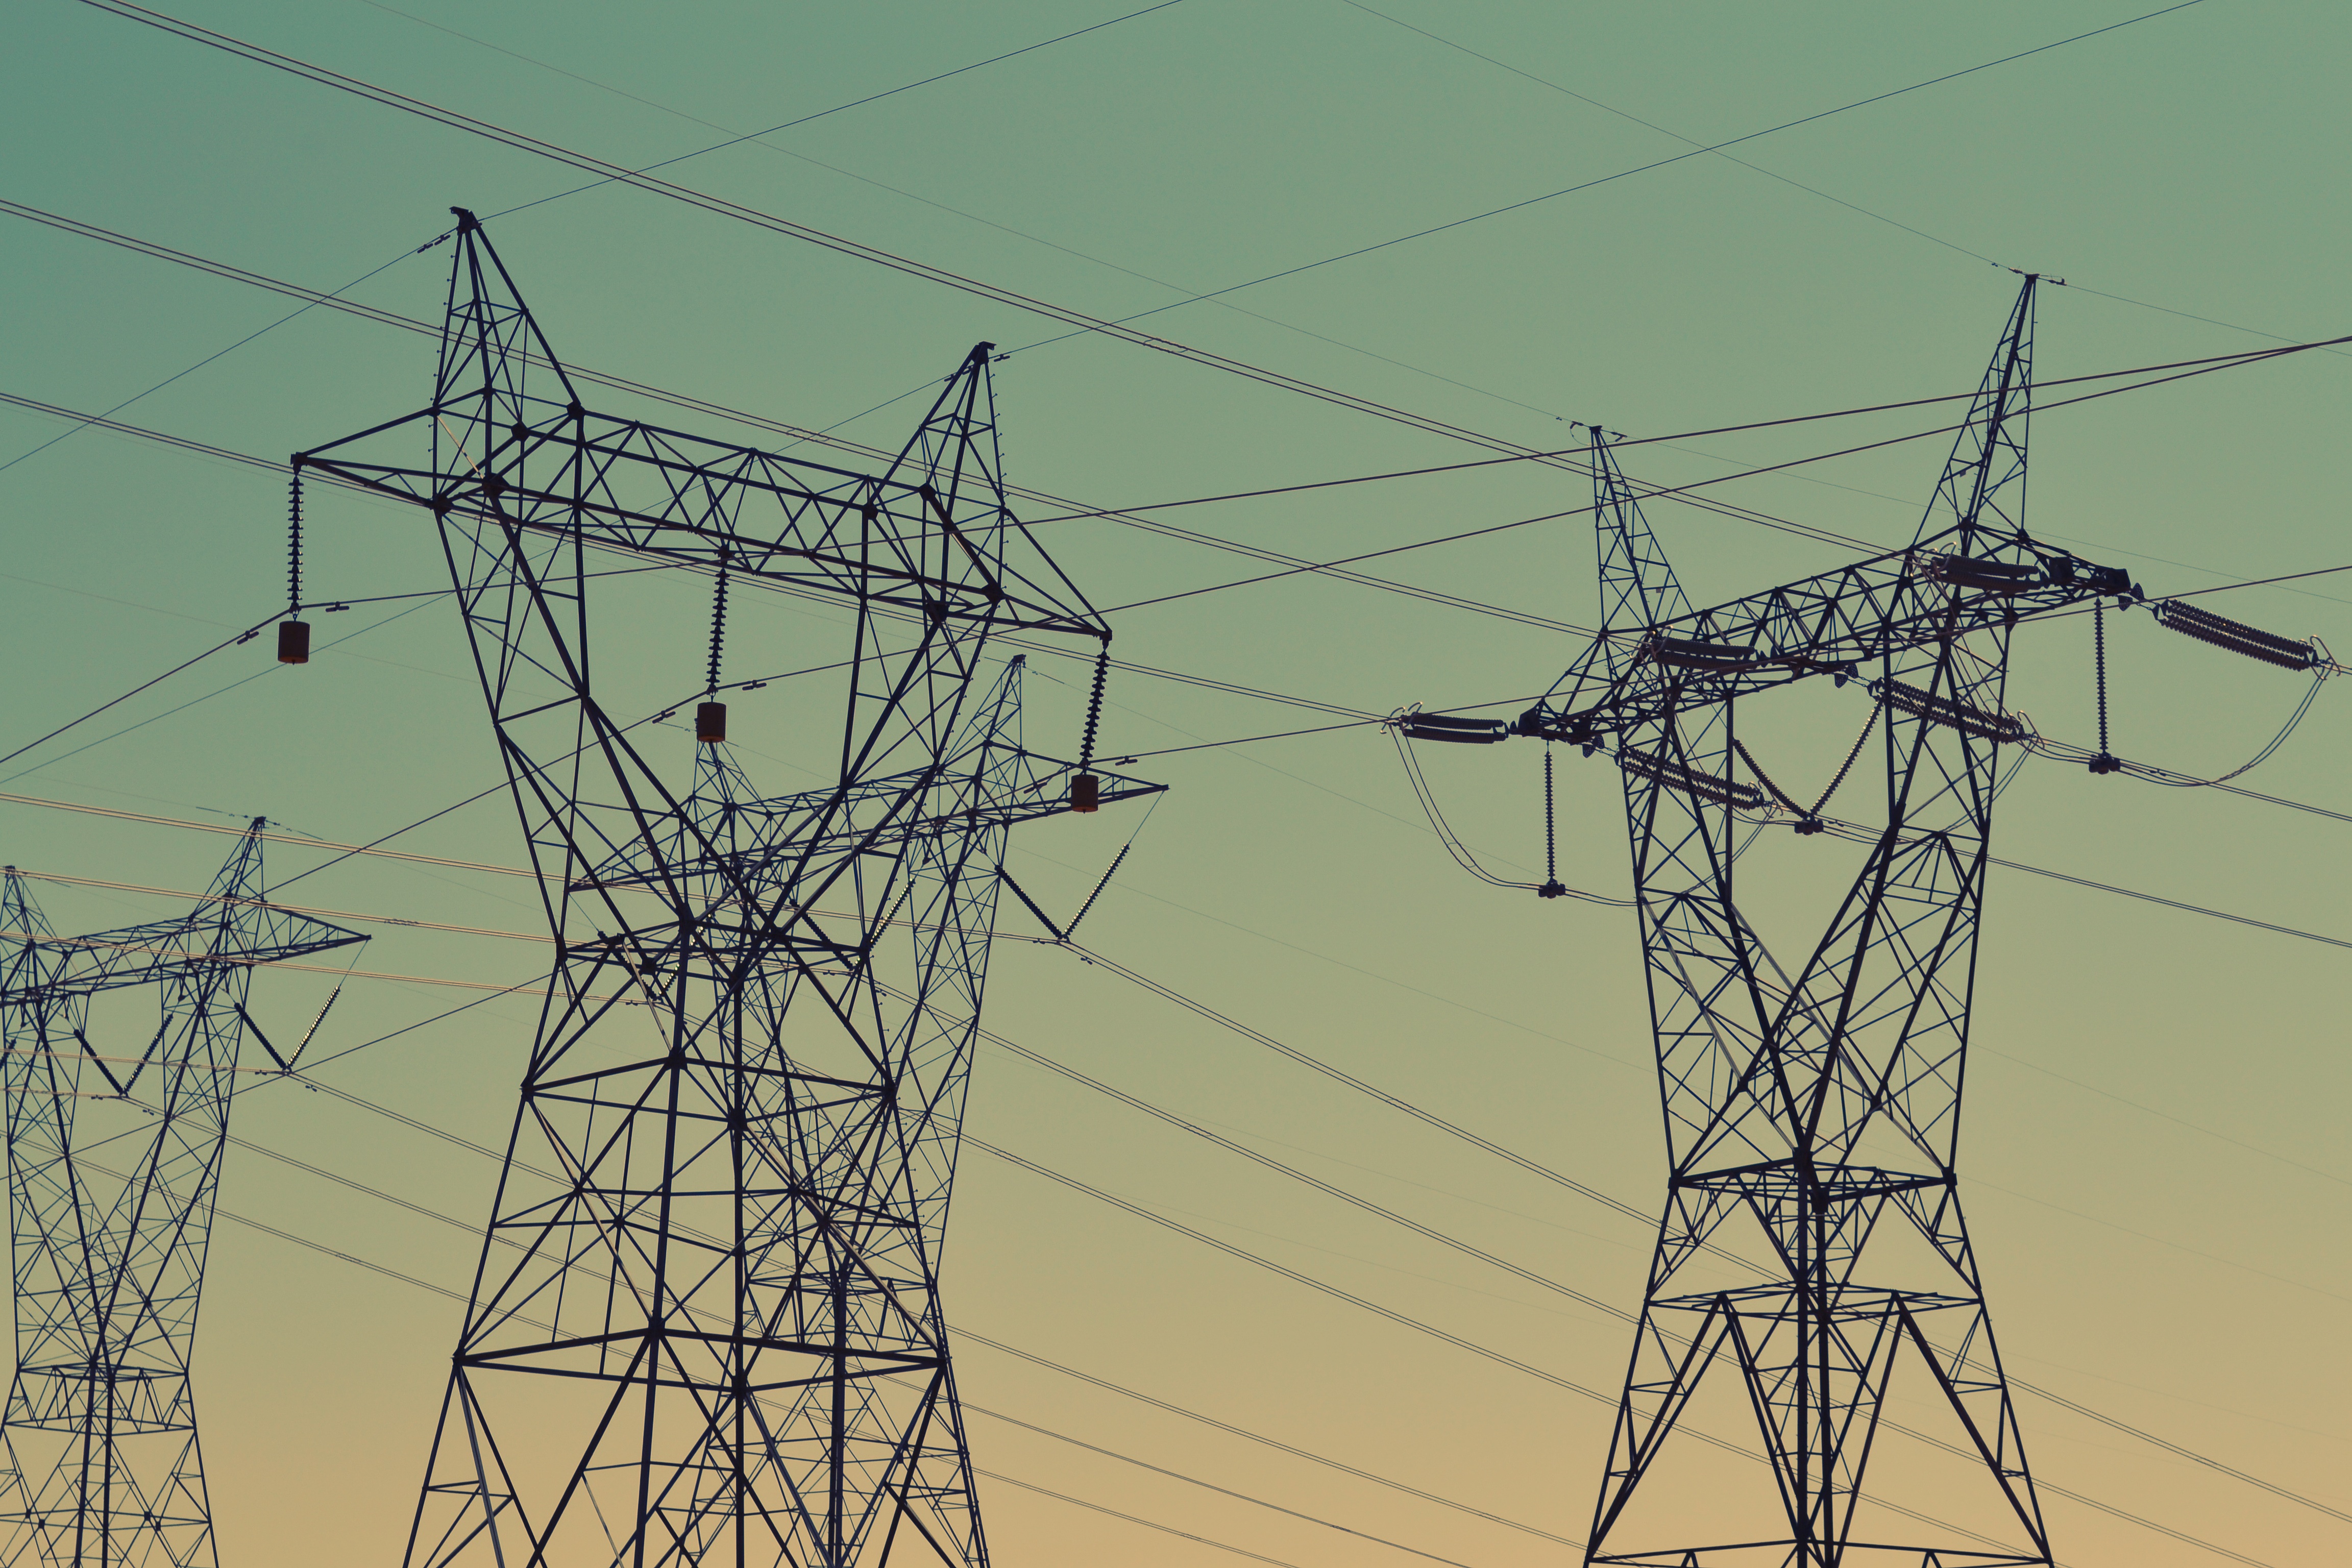
wire, line, tower, power line, mast, electricity, energy, power, transmission tower, outdoor structure, wire fencing, electrical supply, overhead power line, outdoor power equipment, public utility